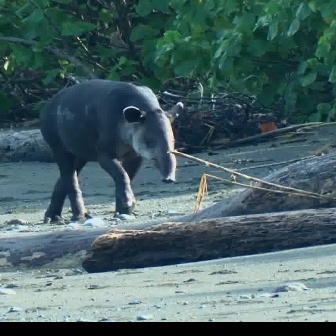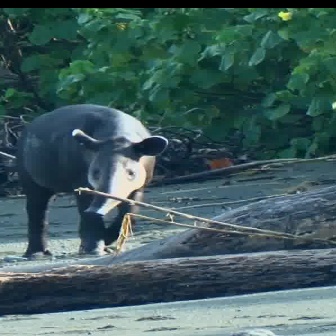
  Please identify the target specified by the bounding box [36,77,183,224] in the first image and locate it in the second image. Return the coordinates in [x_min,y_min,x_max,y_max] format.
Answer: [11,101,169,259]